La Maravilla

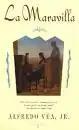
"La Maravilla" by Alfredo Véa Jr.

La Maravilla is the first novel by Alfredo Véa Jr., published on April 1, 1993. According to the Penguin Groups USA website, it has "become a minor classic of Chicano literature and a core text in Latin studies programs."